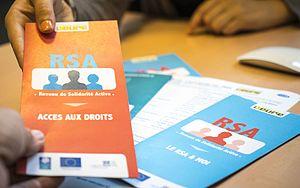
Plaquette du Revenu de solidarité active réalisée par le conseil départemental de l'Eure
Le conseil départemental de l'Eure est l'assemblée délibérante du département français de l'Eure, collectivité territoriale décentralisée. Son siège se trouve à Évreux.